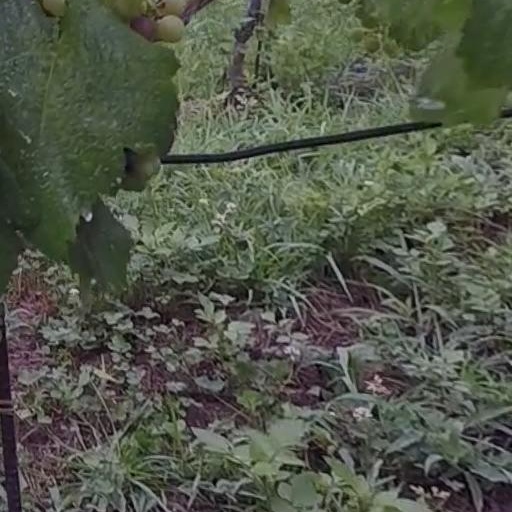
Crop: grape